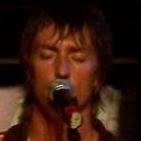
Age: 34